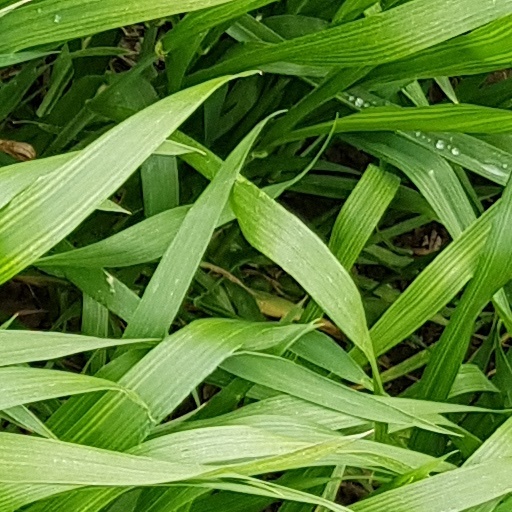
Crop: wheat